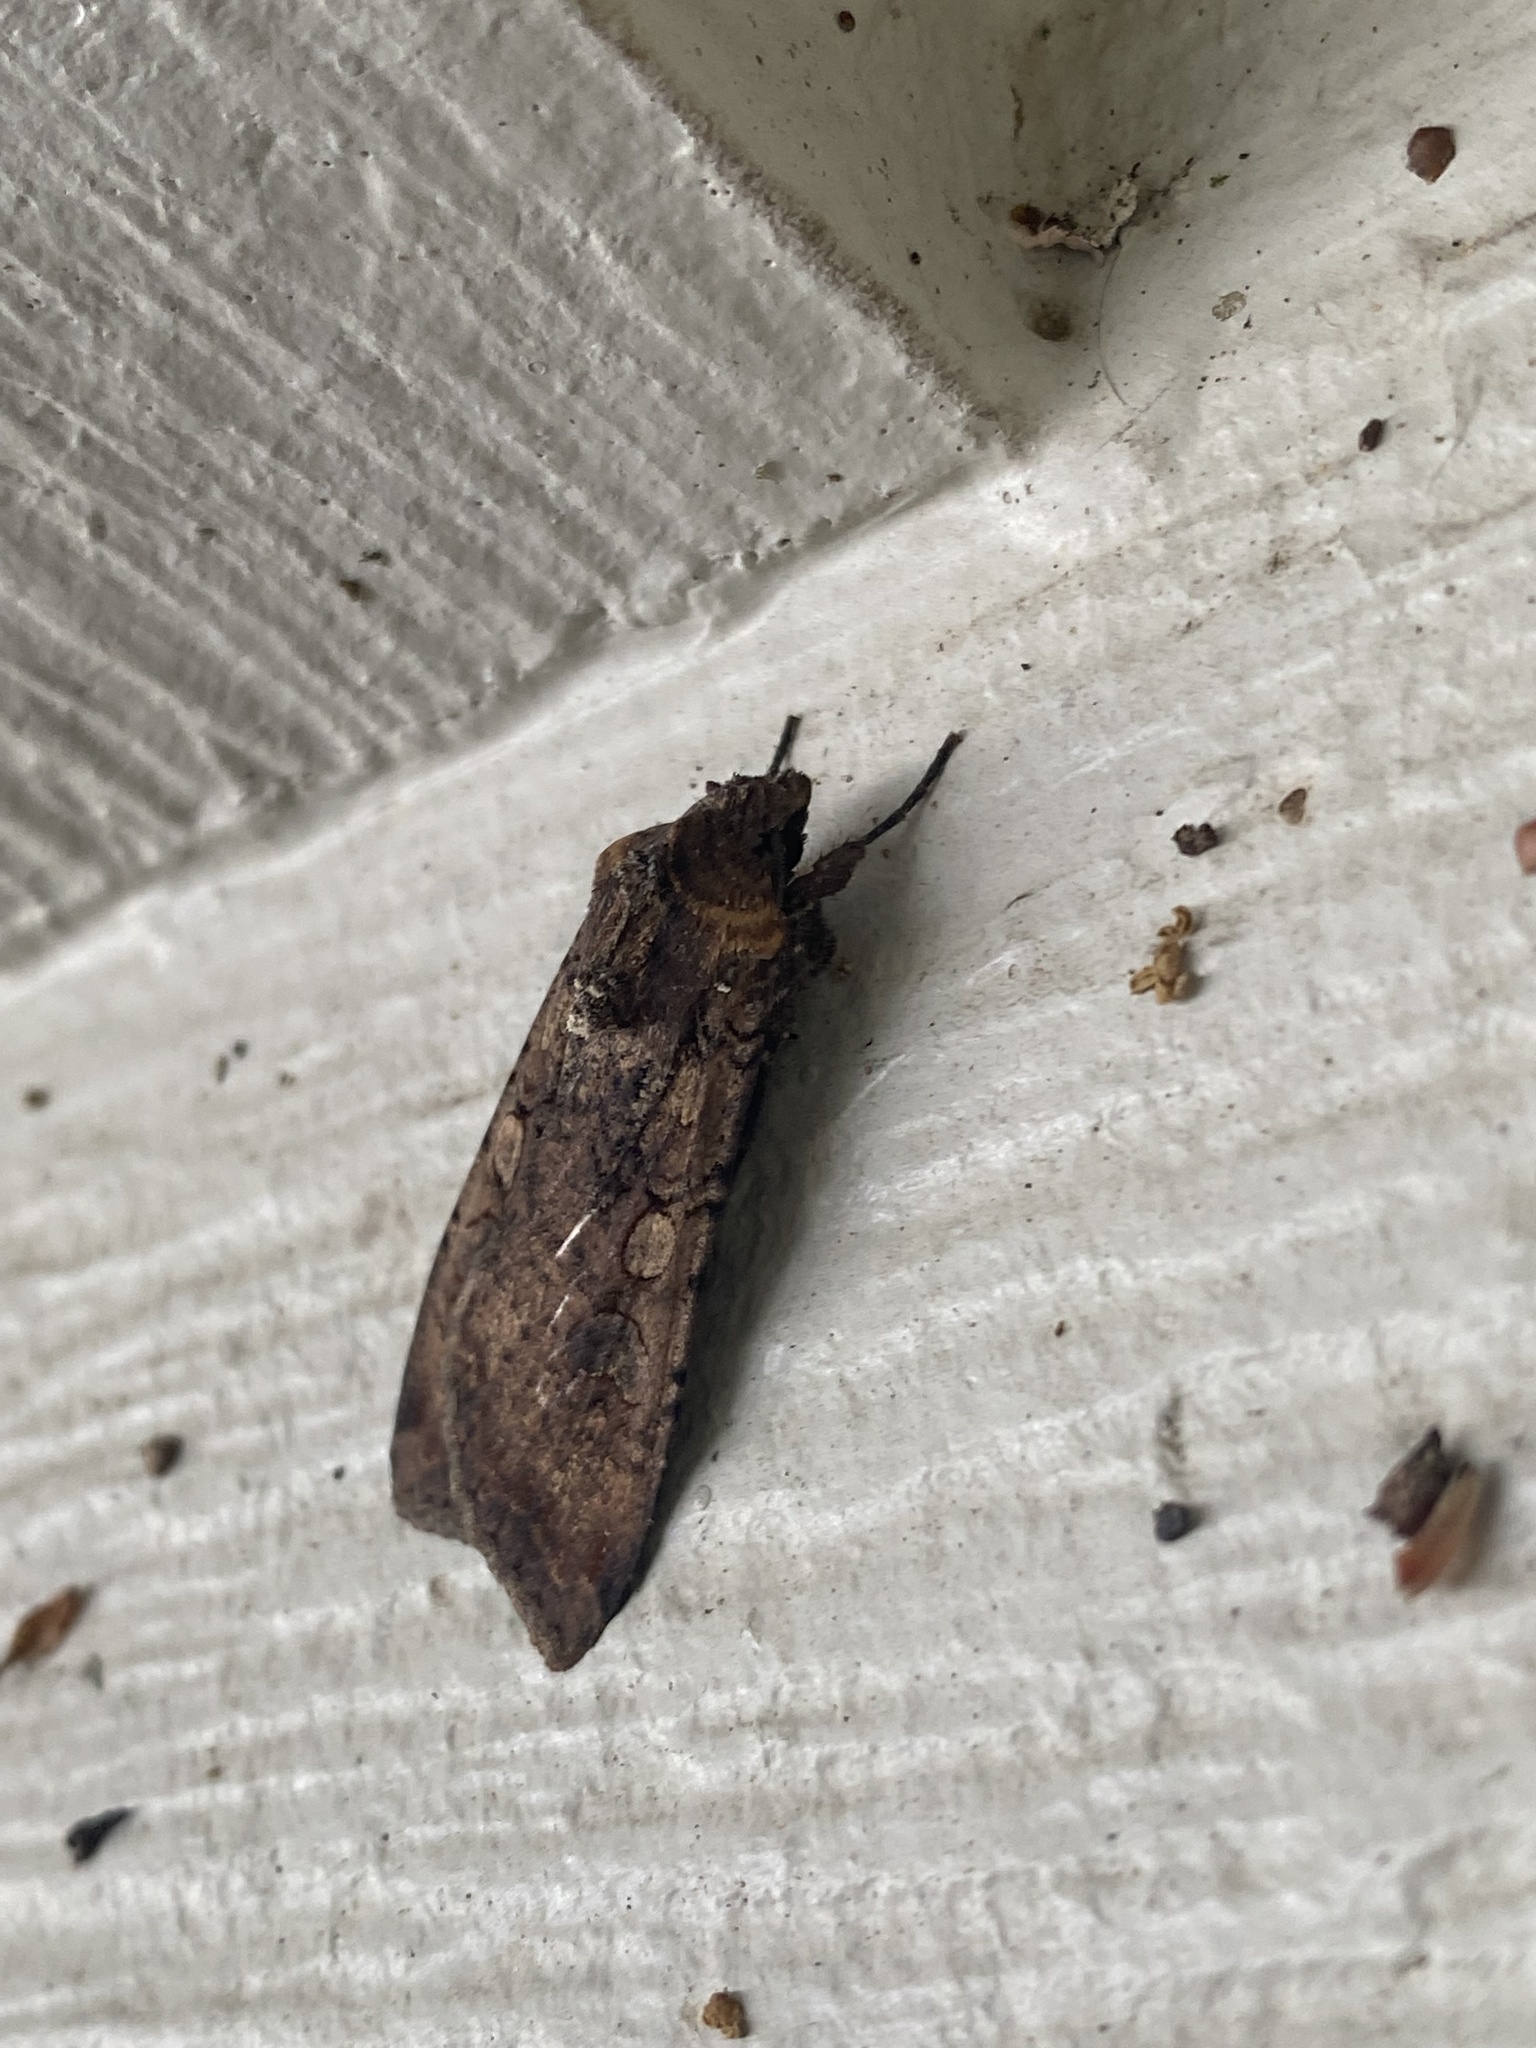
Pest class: cutworms